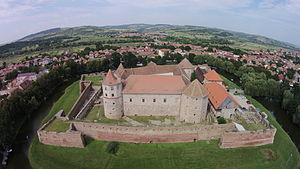
Le Pays de Făgăraș est une région du sud de la Transylvanie, en Roumanie.